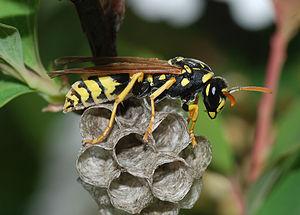
Une jeune reine de l'espèce de guêpes sociales Polistes gallicus en train de fonder une nouvelle colonie. Le nid est constitué de fibre végétales et de salive. Ici, il ne comporte que quelques alvéoles. Les œufs ont été fertilisés avec du sperme conservé depuis l'année précédente. La reine nourrit sa progéniture avant l'émergence des premières ouvrières.